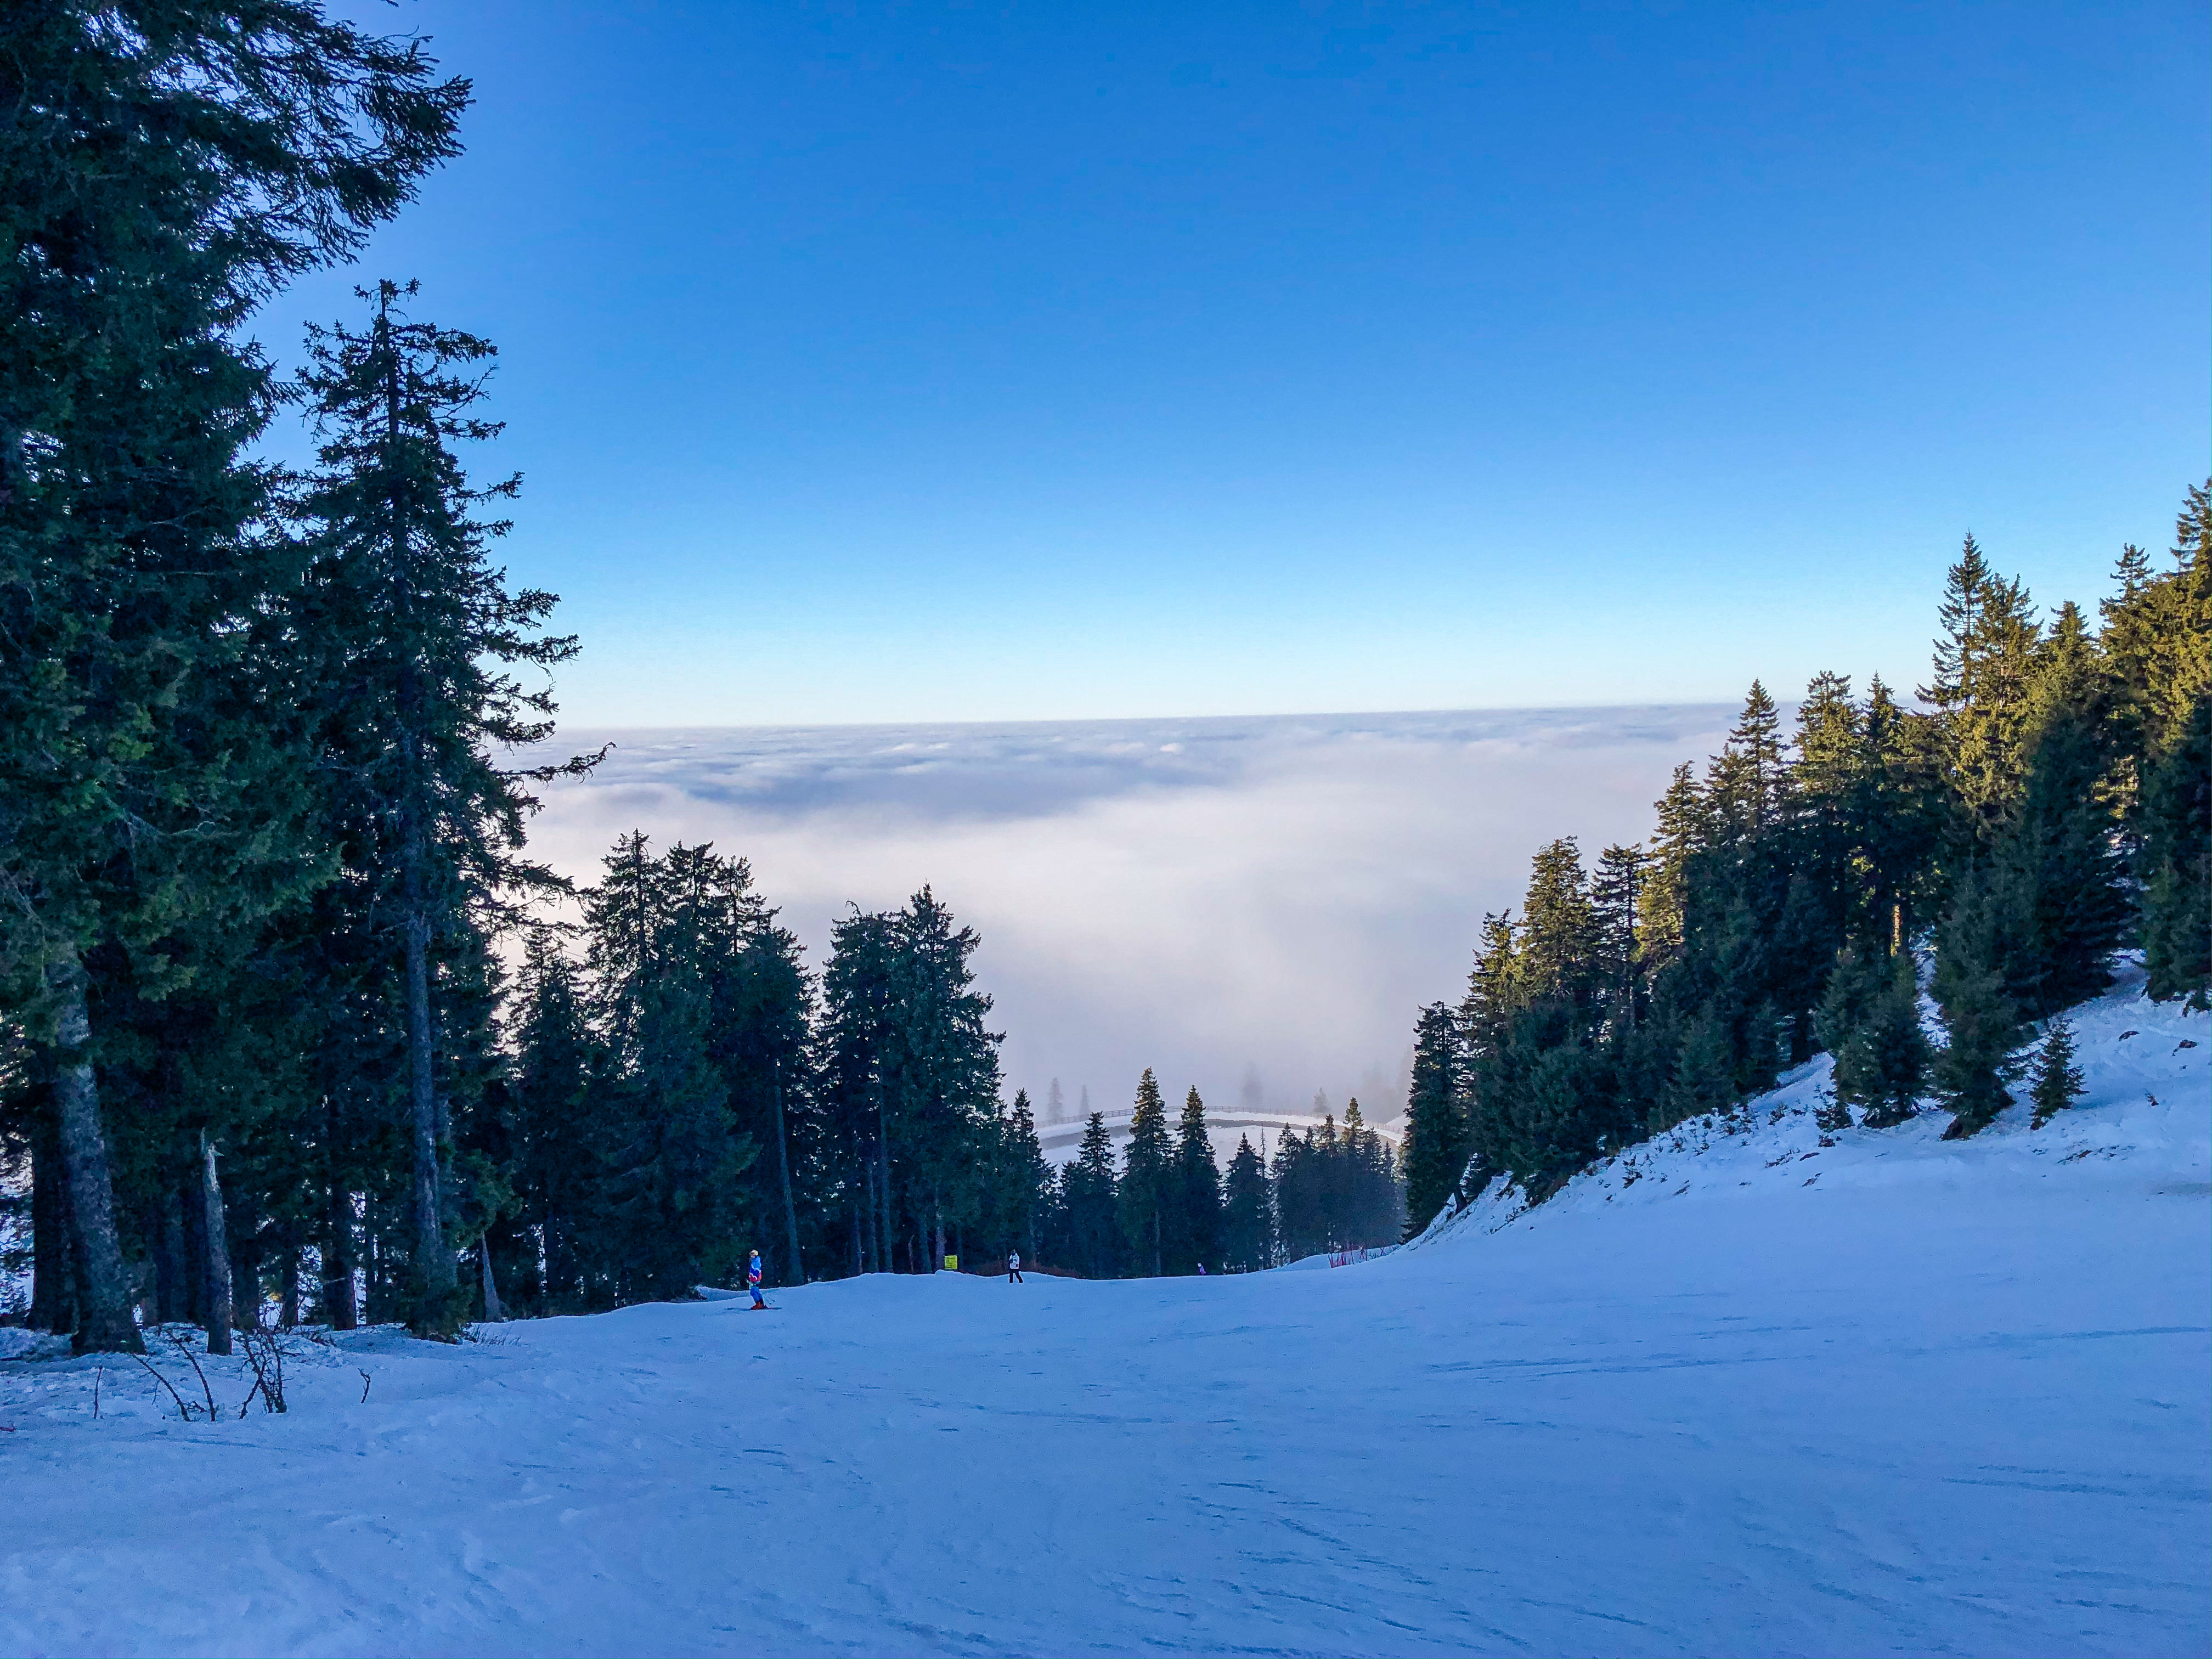
view, snow, winter, sky, nature, tree, atmospheric phenomenon, freezing, wilderness, mountain, biome, piste, alps, terrain, fir, forest, cloud, woody plant, spruce fir forest, hill station, landscape, mountain range, slope, tropical and subtropical coniferous forests, sunlight, plant, recreation, frost, massif, pine, pine family, evening, temperate coniferous forest, American larch, hill, ridge